Wonderman (1979 film)

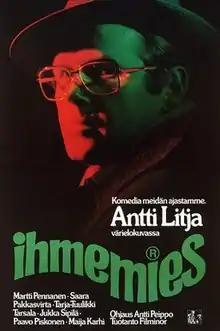
Original Finnish film poster

Wonderman is a 1979 Finnish science fiction horror comedy film directed by Antti Peippo and starring Antti Litja, Martti Pennanen and Saara Pakkasvirta. It tells story about the data-expert that proposes, after his brain capacity has been developed in the special rationalization program, the serious measures that will save the company from an economic collapse, but when his drastic savings programs forces the board to resign, he must go underground.